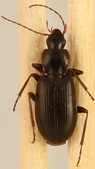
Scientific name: Calathus advena
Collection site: Niwot Ridge NEON (NIWO), plot NIWO_001